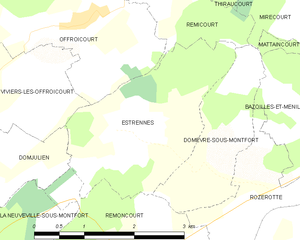
Carte des communes françaises Estrennes